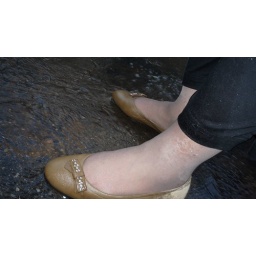
Playing in water, in office parking, in steaming water near draining pipe